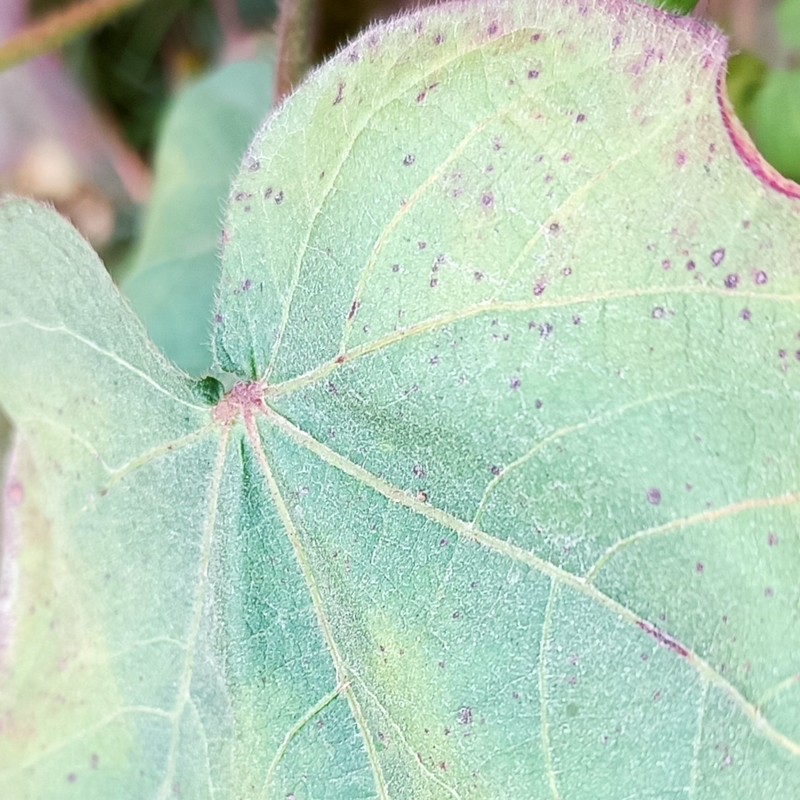
Label: Bacterial Blight